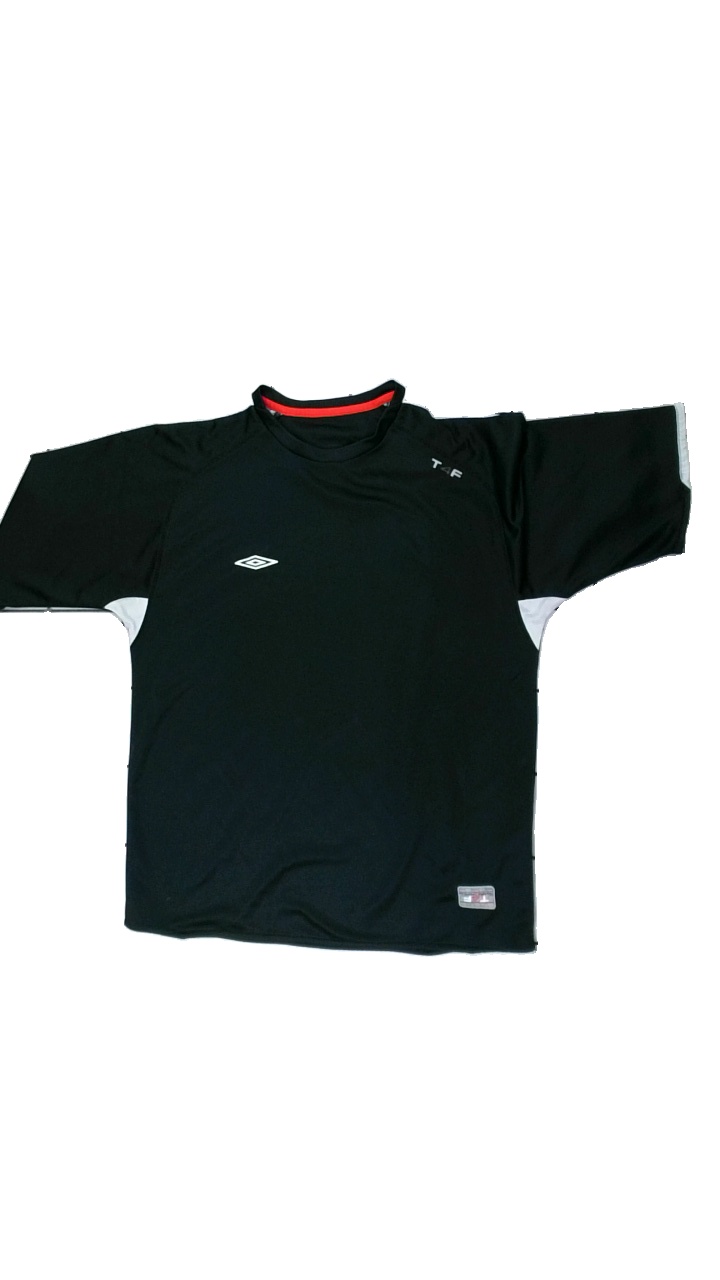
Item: T-shirt (Unisex)
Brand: T4f
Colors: Black, White, Red, Multicolor
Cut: Regular, C-collar
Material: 100% polyester
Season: All
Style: Sports
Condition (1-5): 3
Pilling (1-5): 3
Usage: Reuse
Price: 50-100